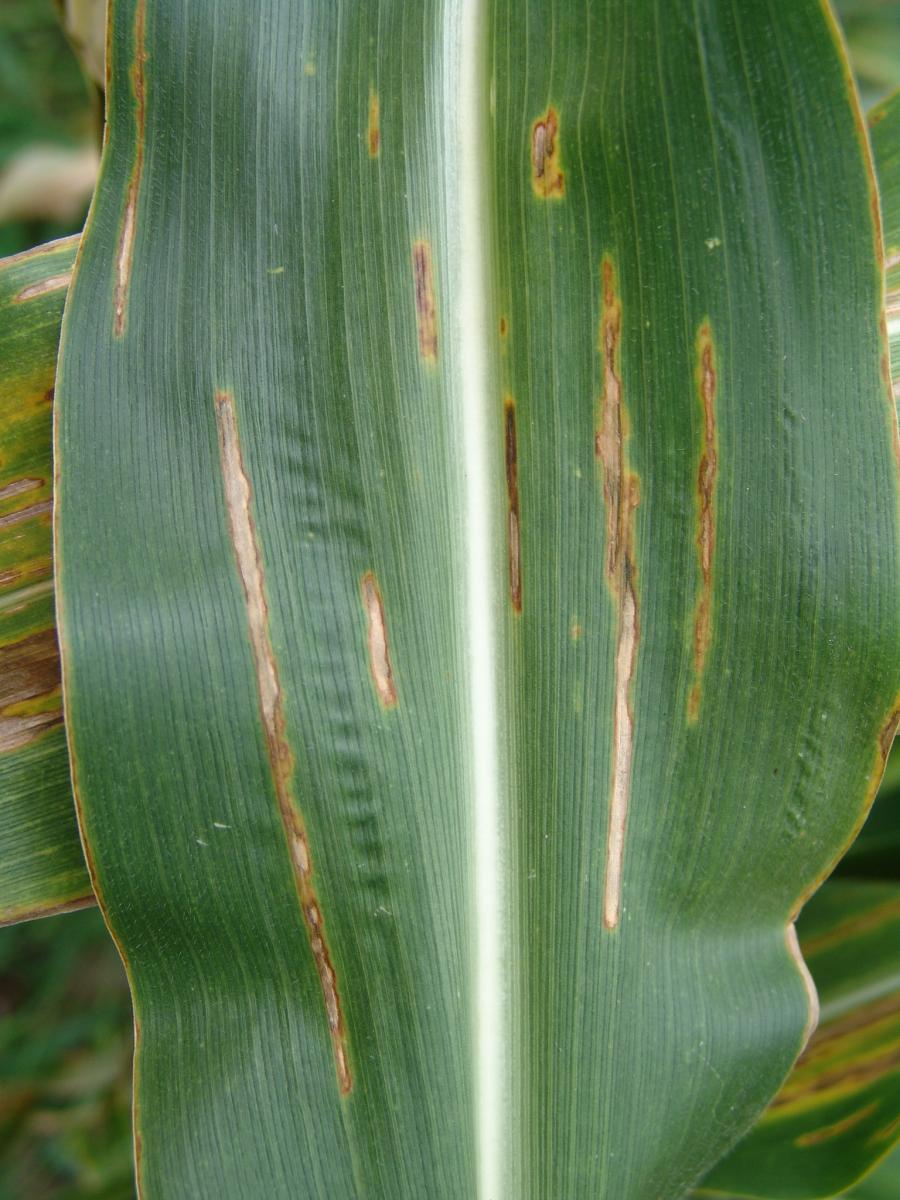
Labels: Corn leaf blight